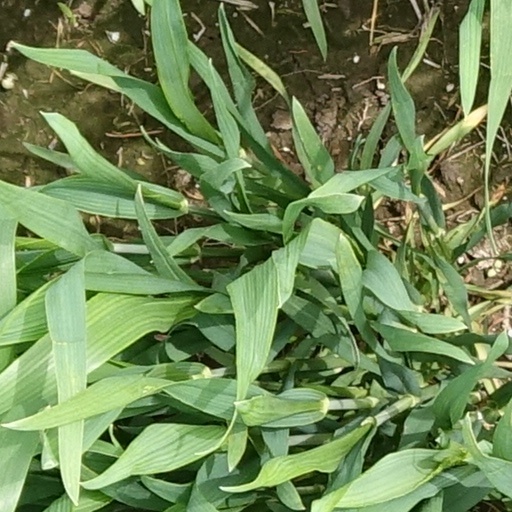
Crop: wheat